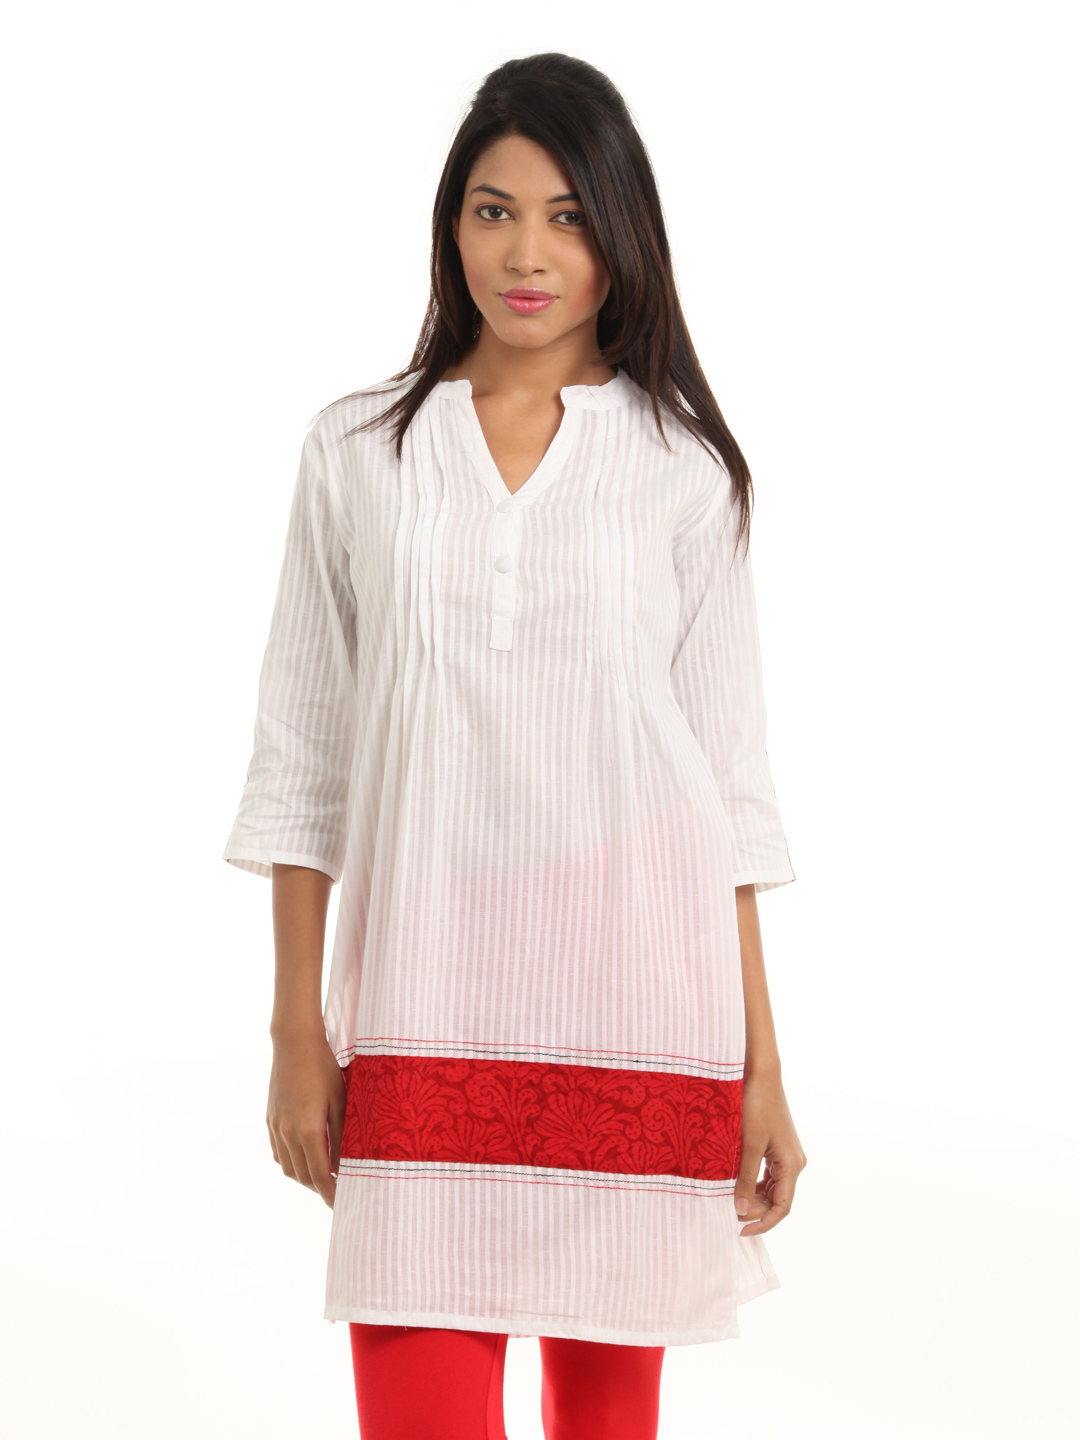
Alma Women White Kurta
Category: Apparel / Topwear / Kurtas
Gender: Women
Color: White
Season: Summer 2012
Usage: Ethnic